Rugby League Four Nations

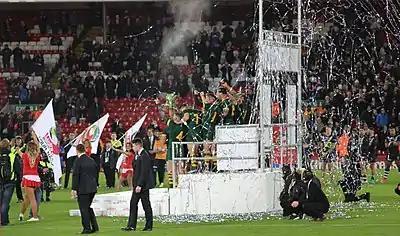
Australia celebrating winning the 2016 and final edition of the tournament

The inaugural Four Nations was played in England and France in 2009 with France qualifying to be the fourth nation via winning the 2005 European Championship. The big three dominated the tournament with Australia beating England in the final. The next tournament was played the following year in 2010 with Australia and New Zealand hosting the tournament. Papua New Guinea qualified as the fourth nation through the 2009 Pacific Cup. The big three again dominated and Australia beat New Zealand in the final for their third title. 2011 was the third consecutive tournament being held in England and Wales, Wales qualified by winning the 2010 European Championship. The final was a repeat of 2009 with Australia beating England. The tournament was not played in 2012 to give teams a rest before the 2013 World Cup.